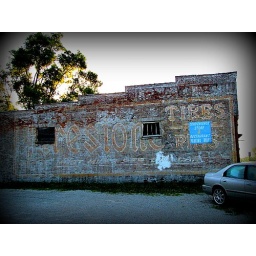
This large ghost sign in on a small brick building in a small town on The National Road (oldUS40).